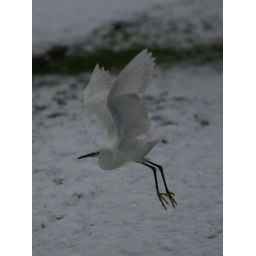
Coming into land. Little Egret - White bird on white background in gloomy light challenge!